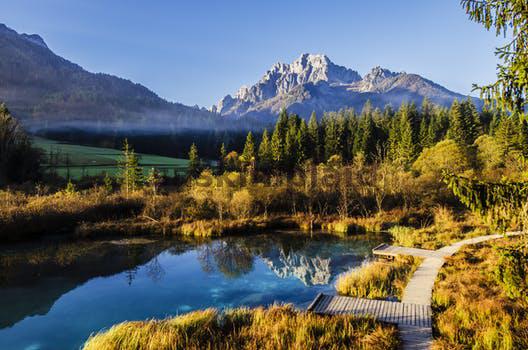
Label: Watermark